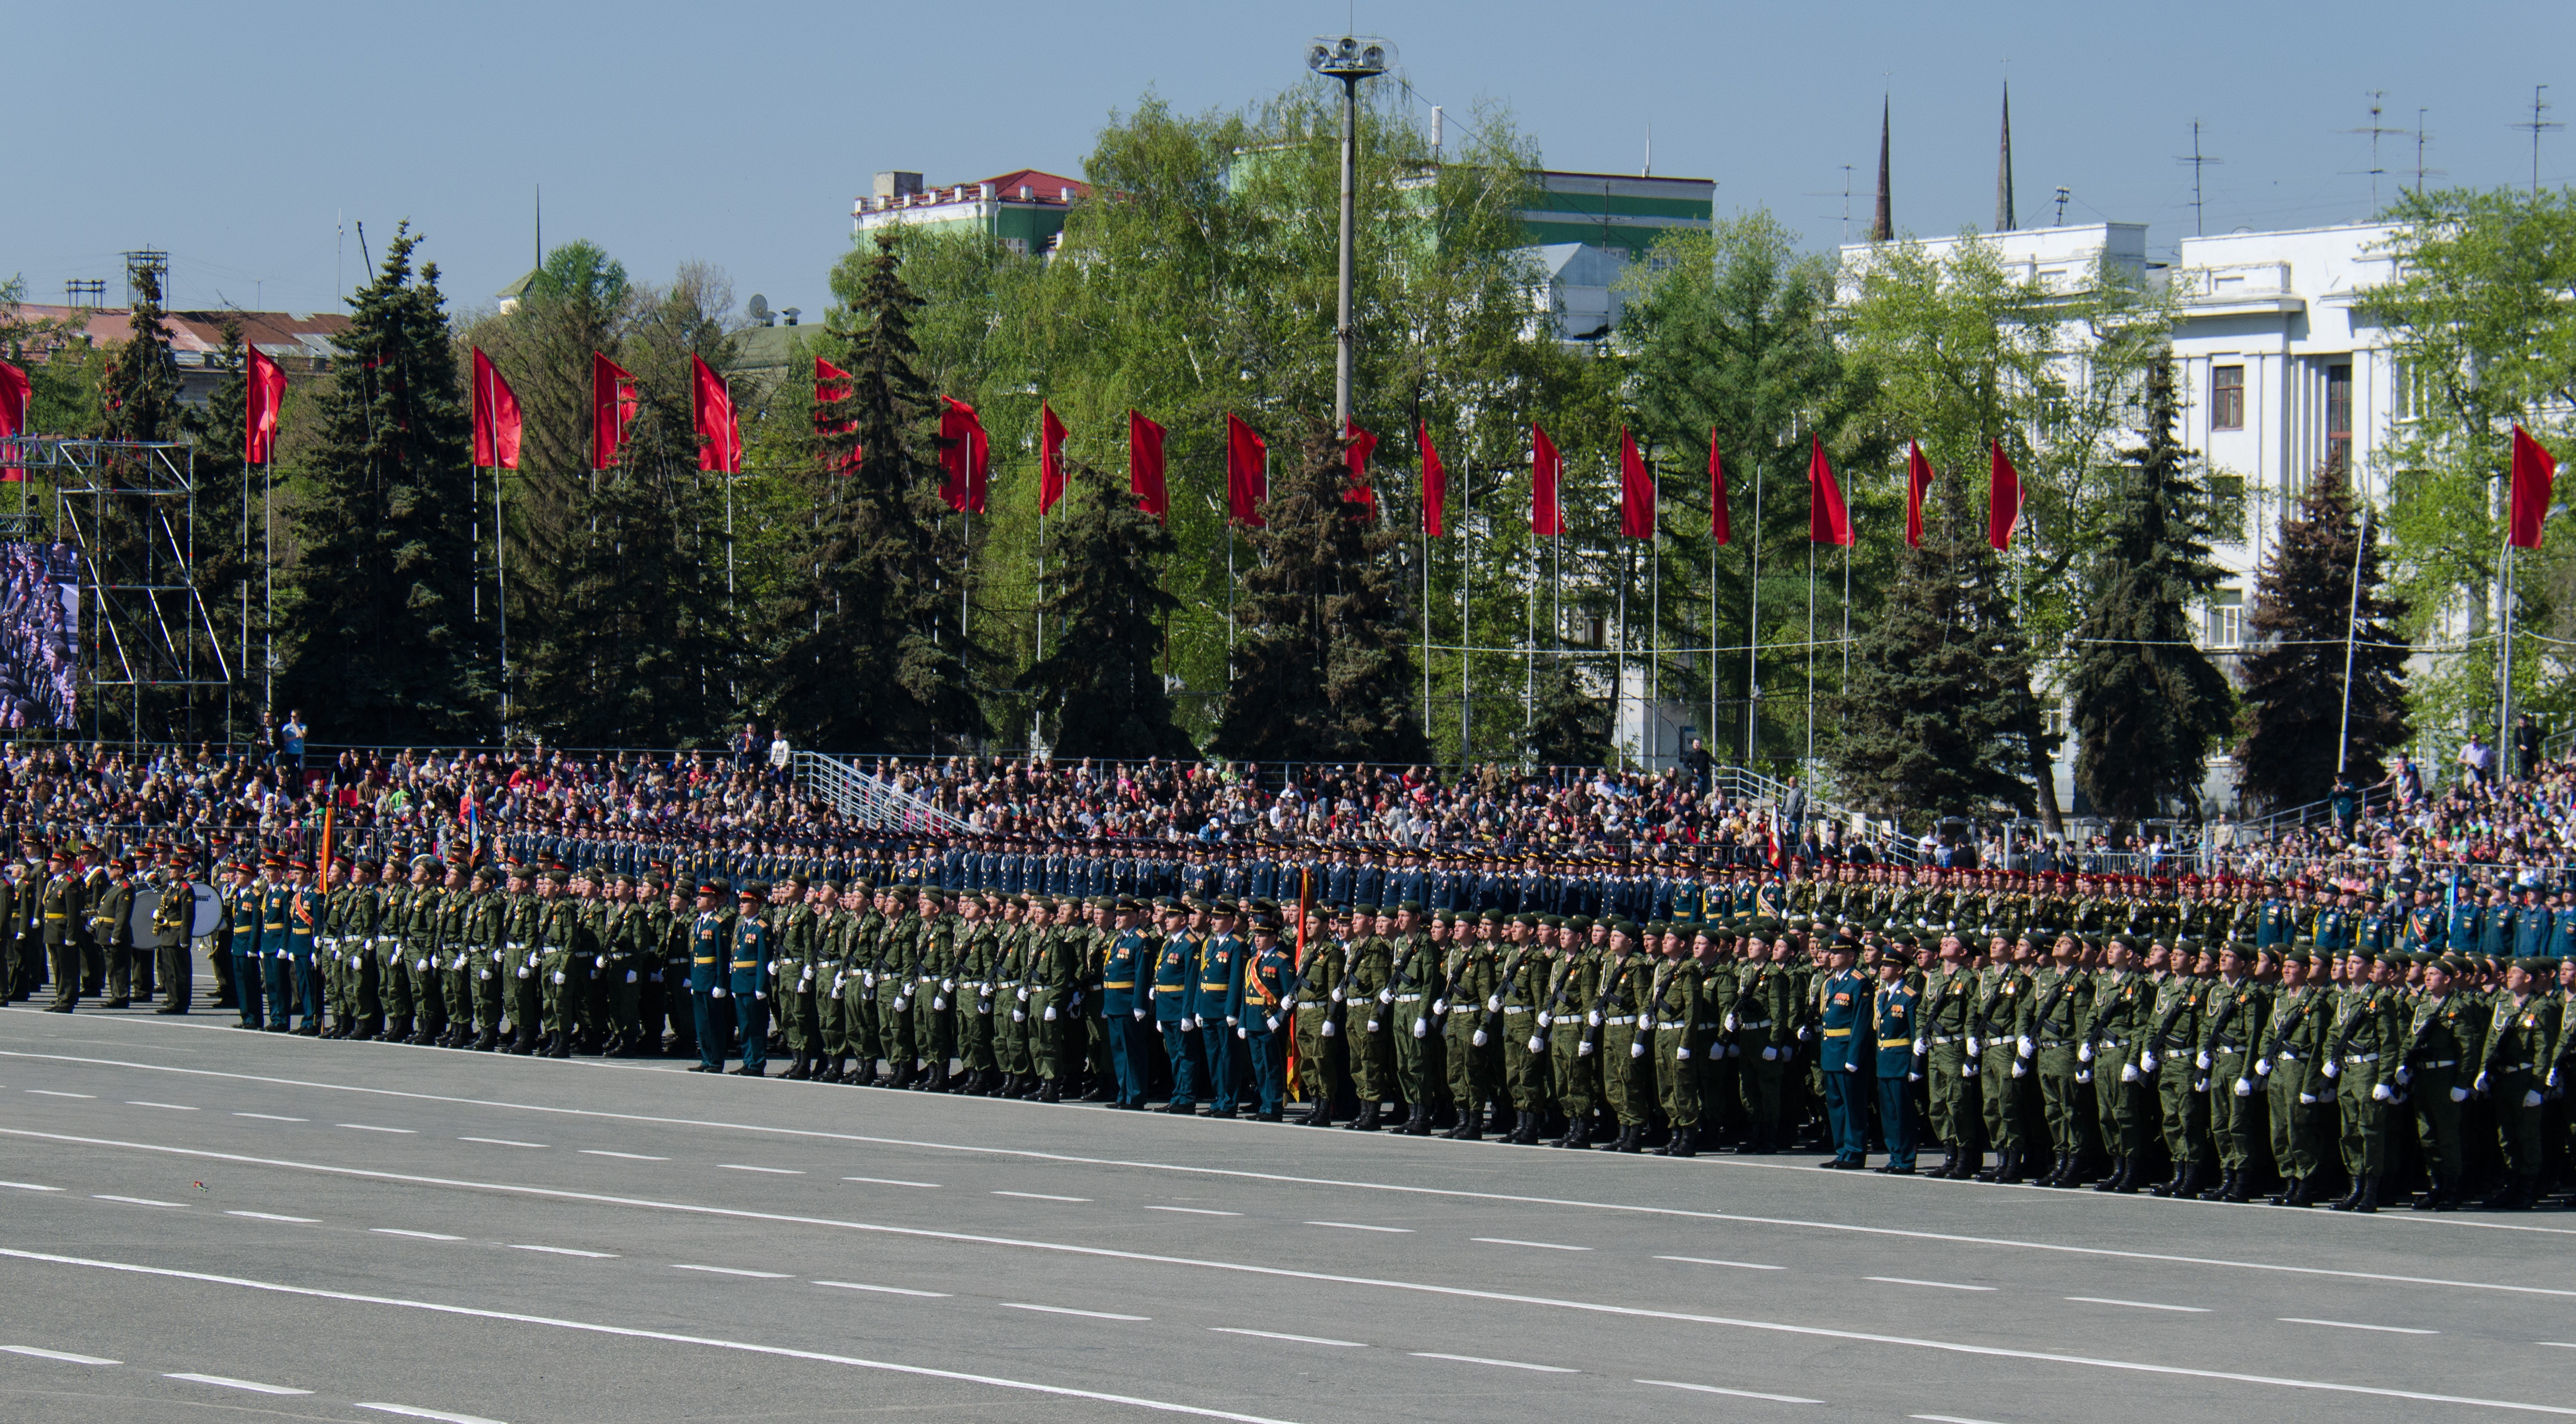
people, crowd, banner, musician, stadium, parade, festival, area, soldiers, russia, marching, troop, troops, officers, victory day, samara, sport venue, the 9th of may, the rostrum